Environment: lab
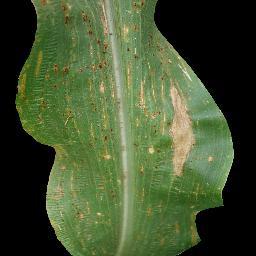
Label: common_rust